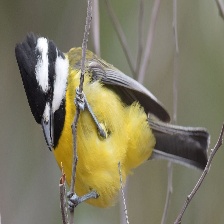
Species: CRESTED SHRIKETIT
Scientific name: FALCUNCULUS FRONTATUS